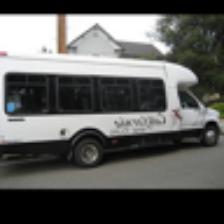
Label: NonHuman